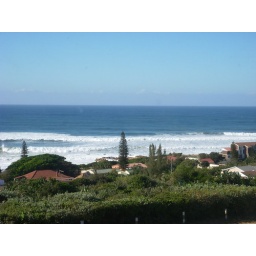
This is the view out of the window of the bed and breakfast where we stayed in Hiberdene.